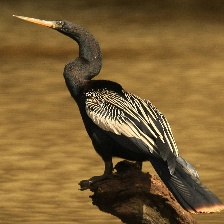
Species: ANHINGA
Scientific name: ANHINGA ANHINGA